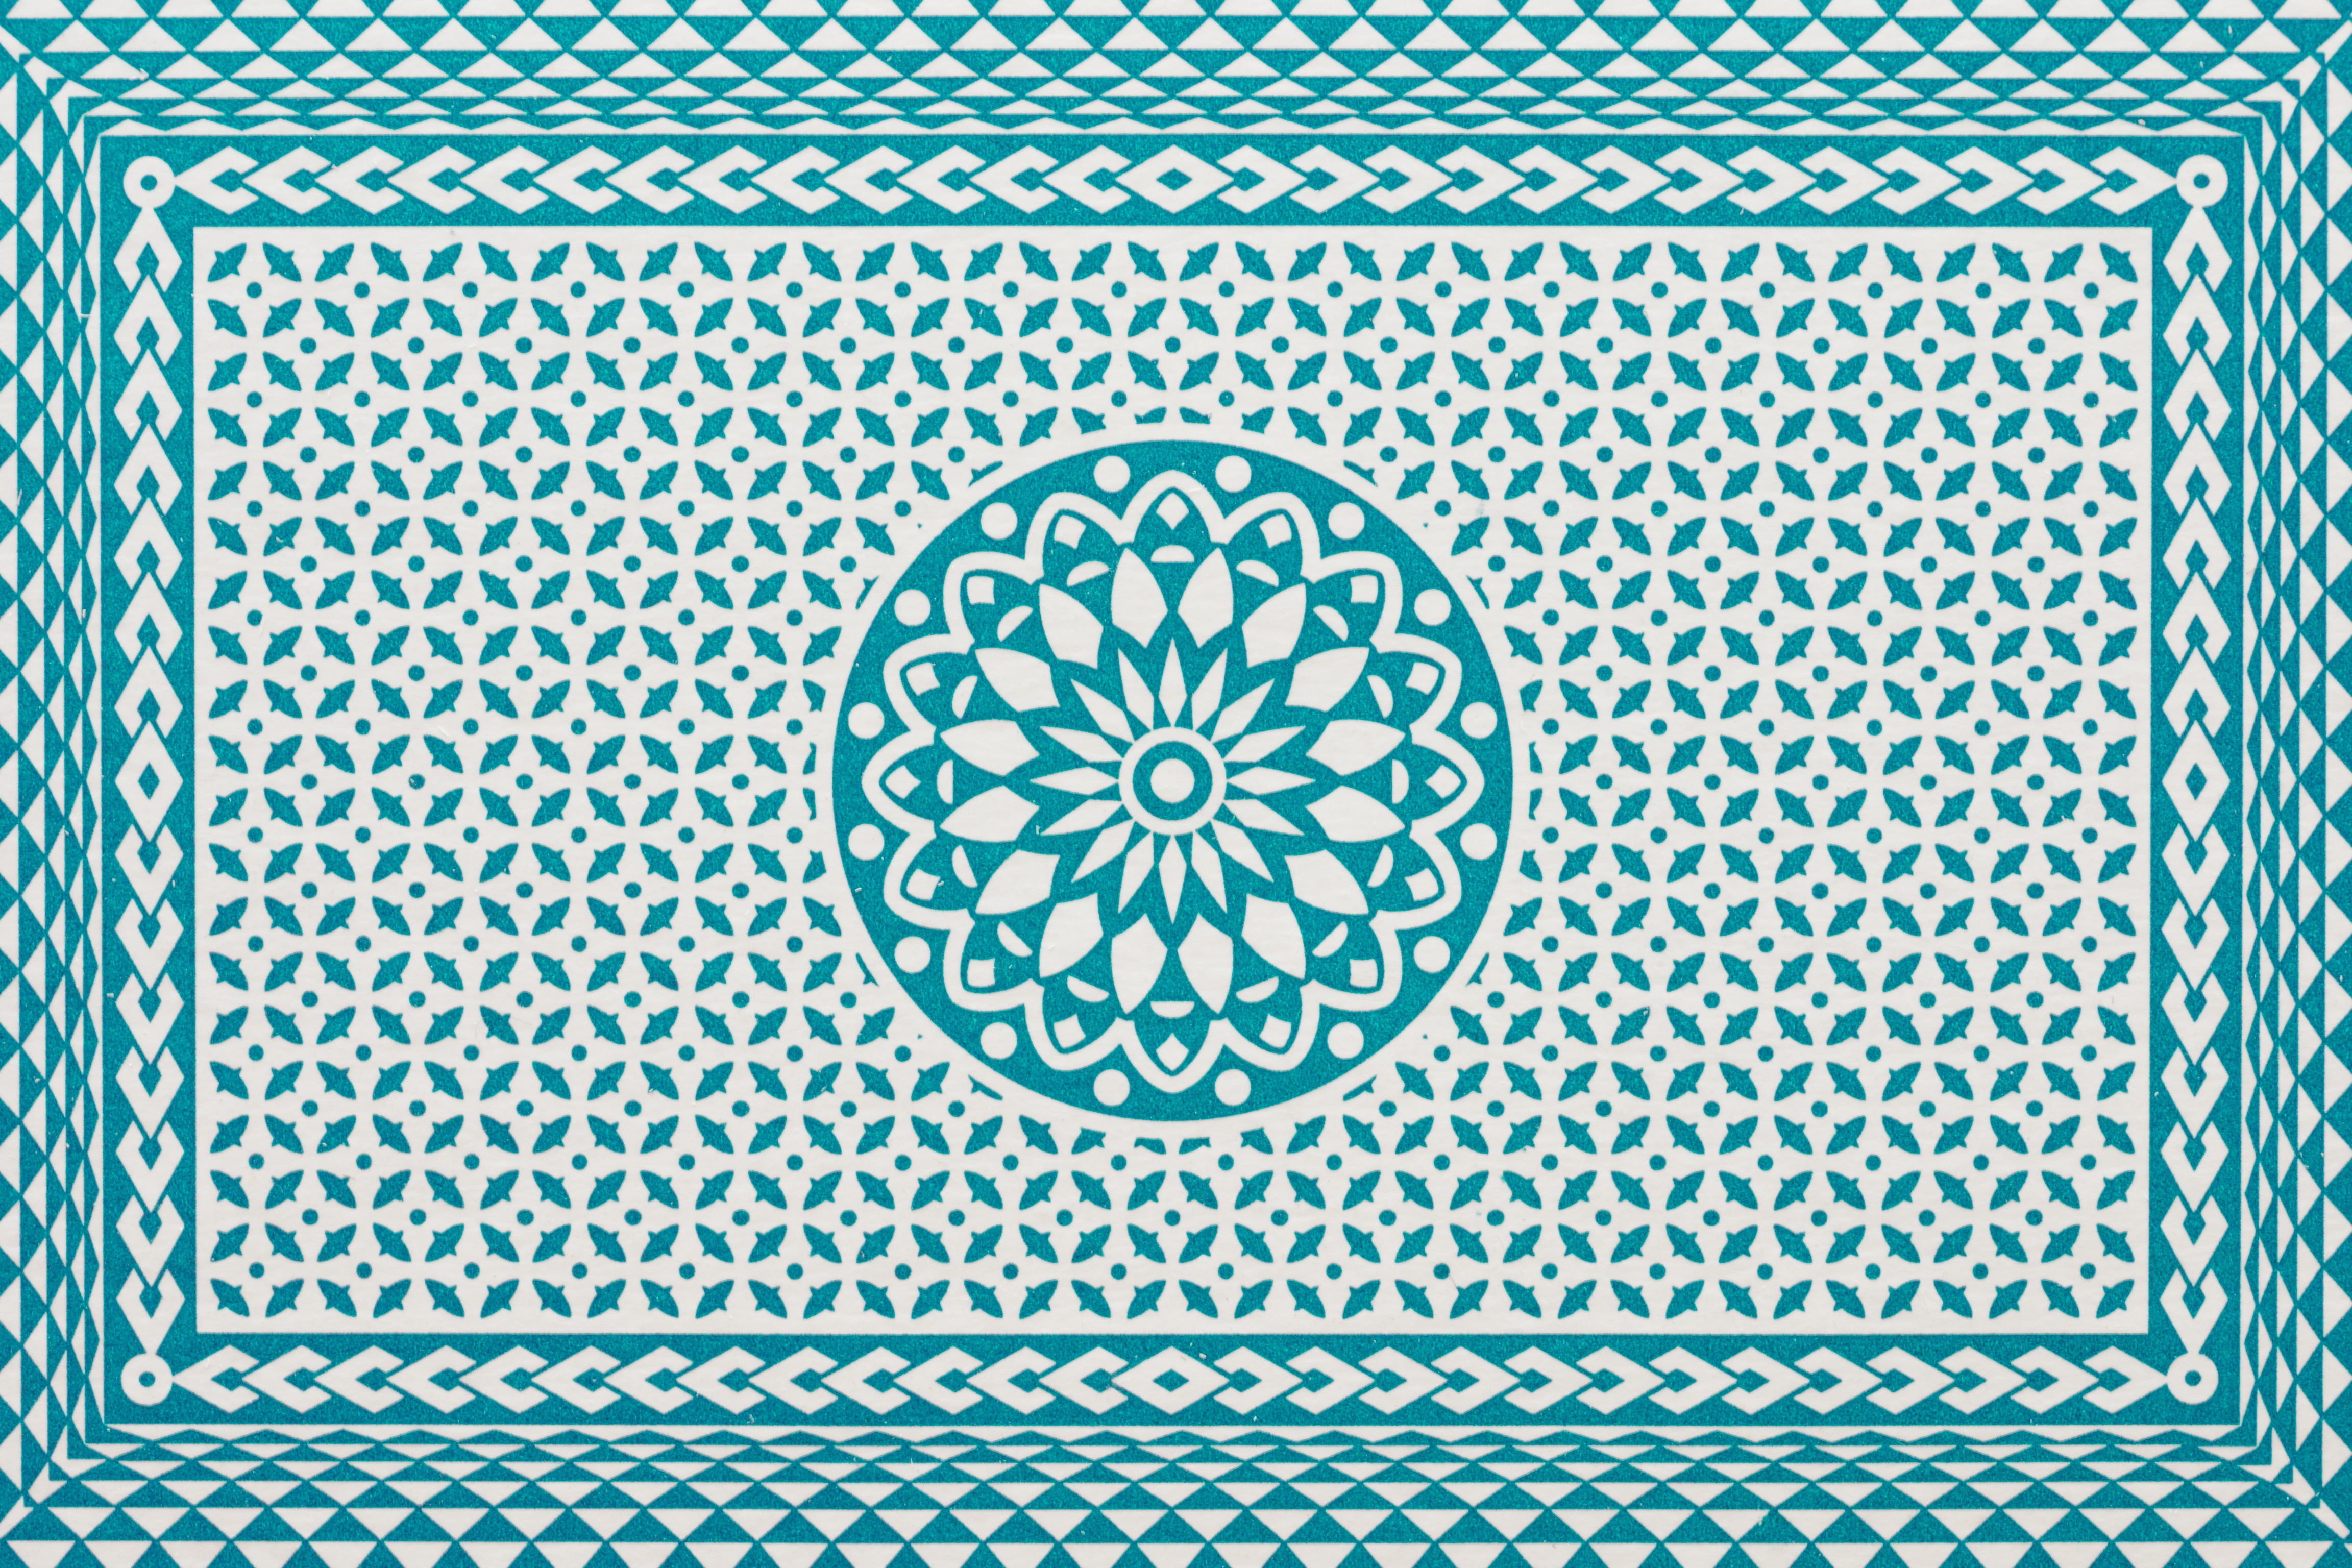
pattern, line, circle, tablecloth, design, back, rectangle, shape, playing card